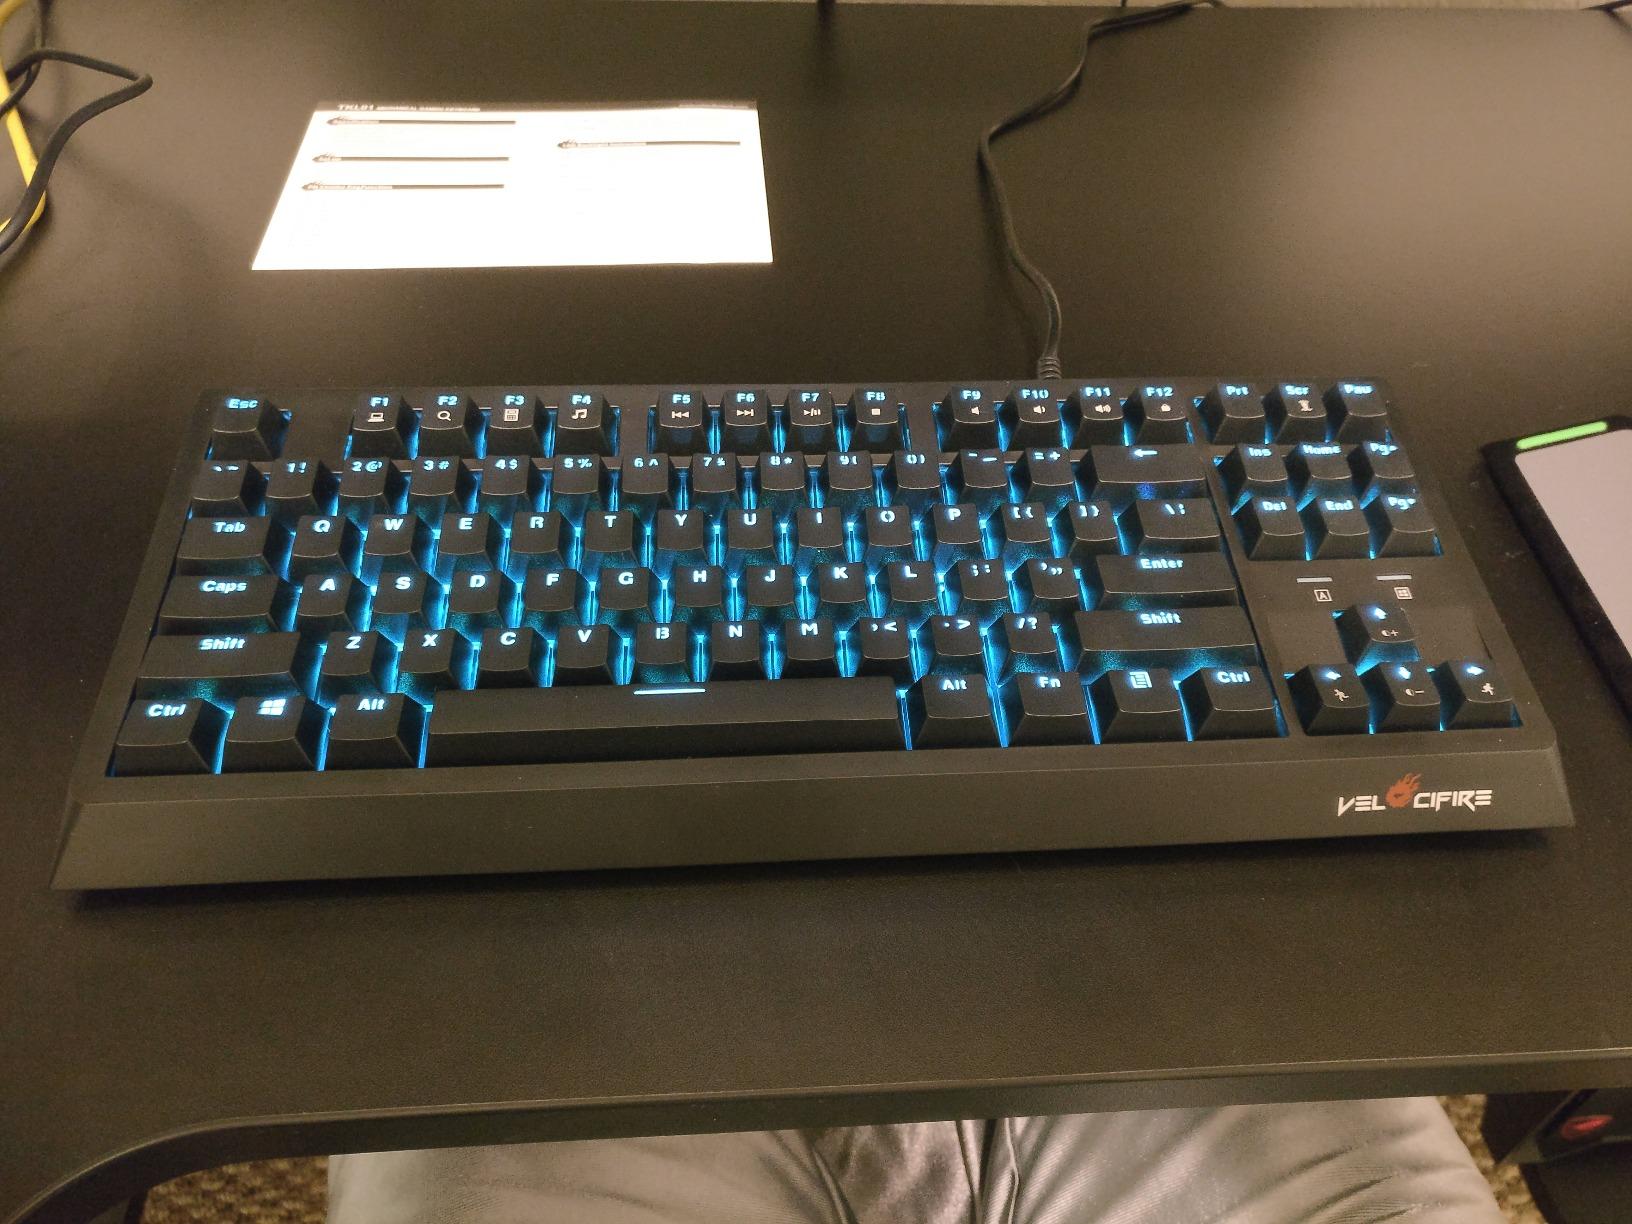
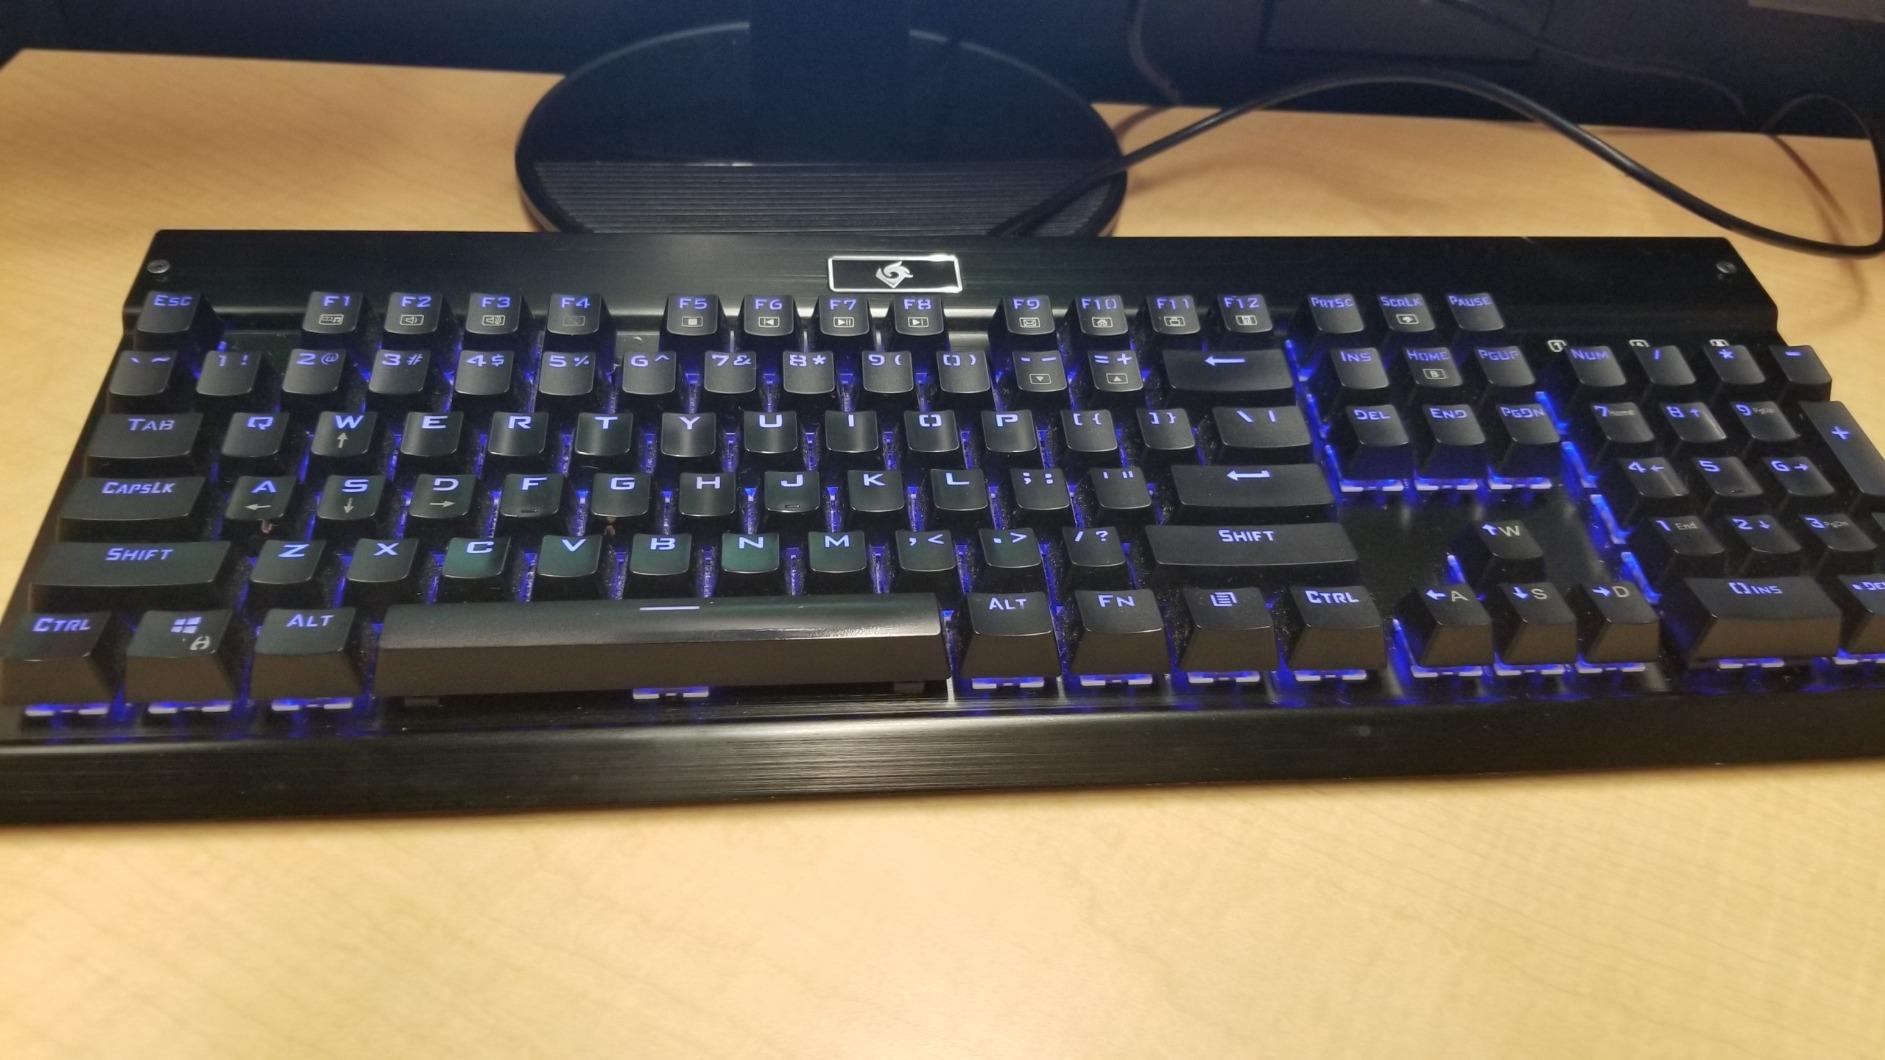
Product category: keyboard
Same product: no